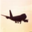
Label: airplane